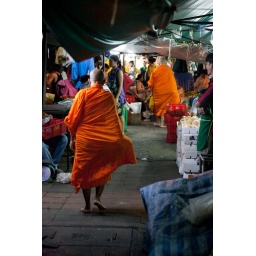
Monks walking at 5 am through the flower market to collect money in exchange for a blessing.